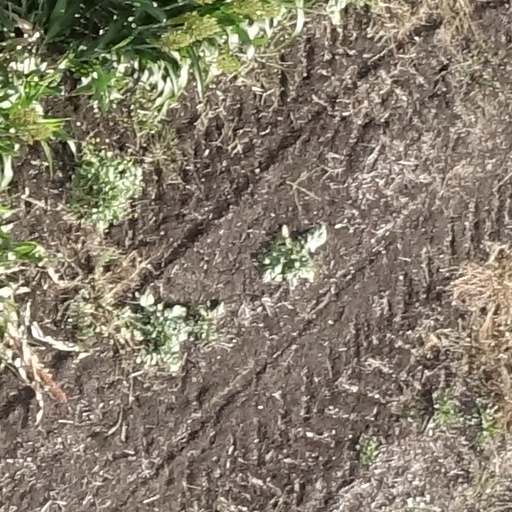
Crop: sorghum